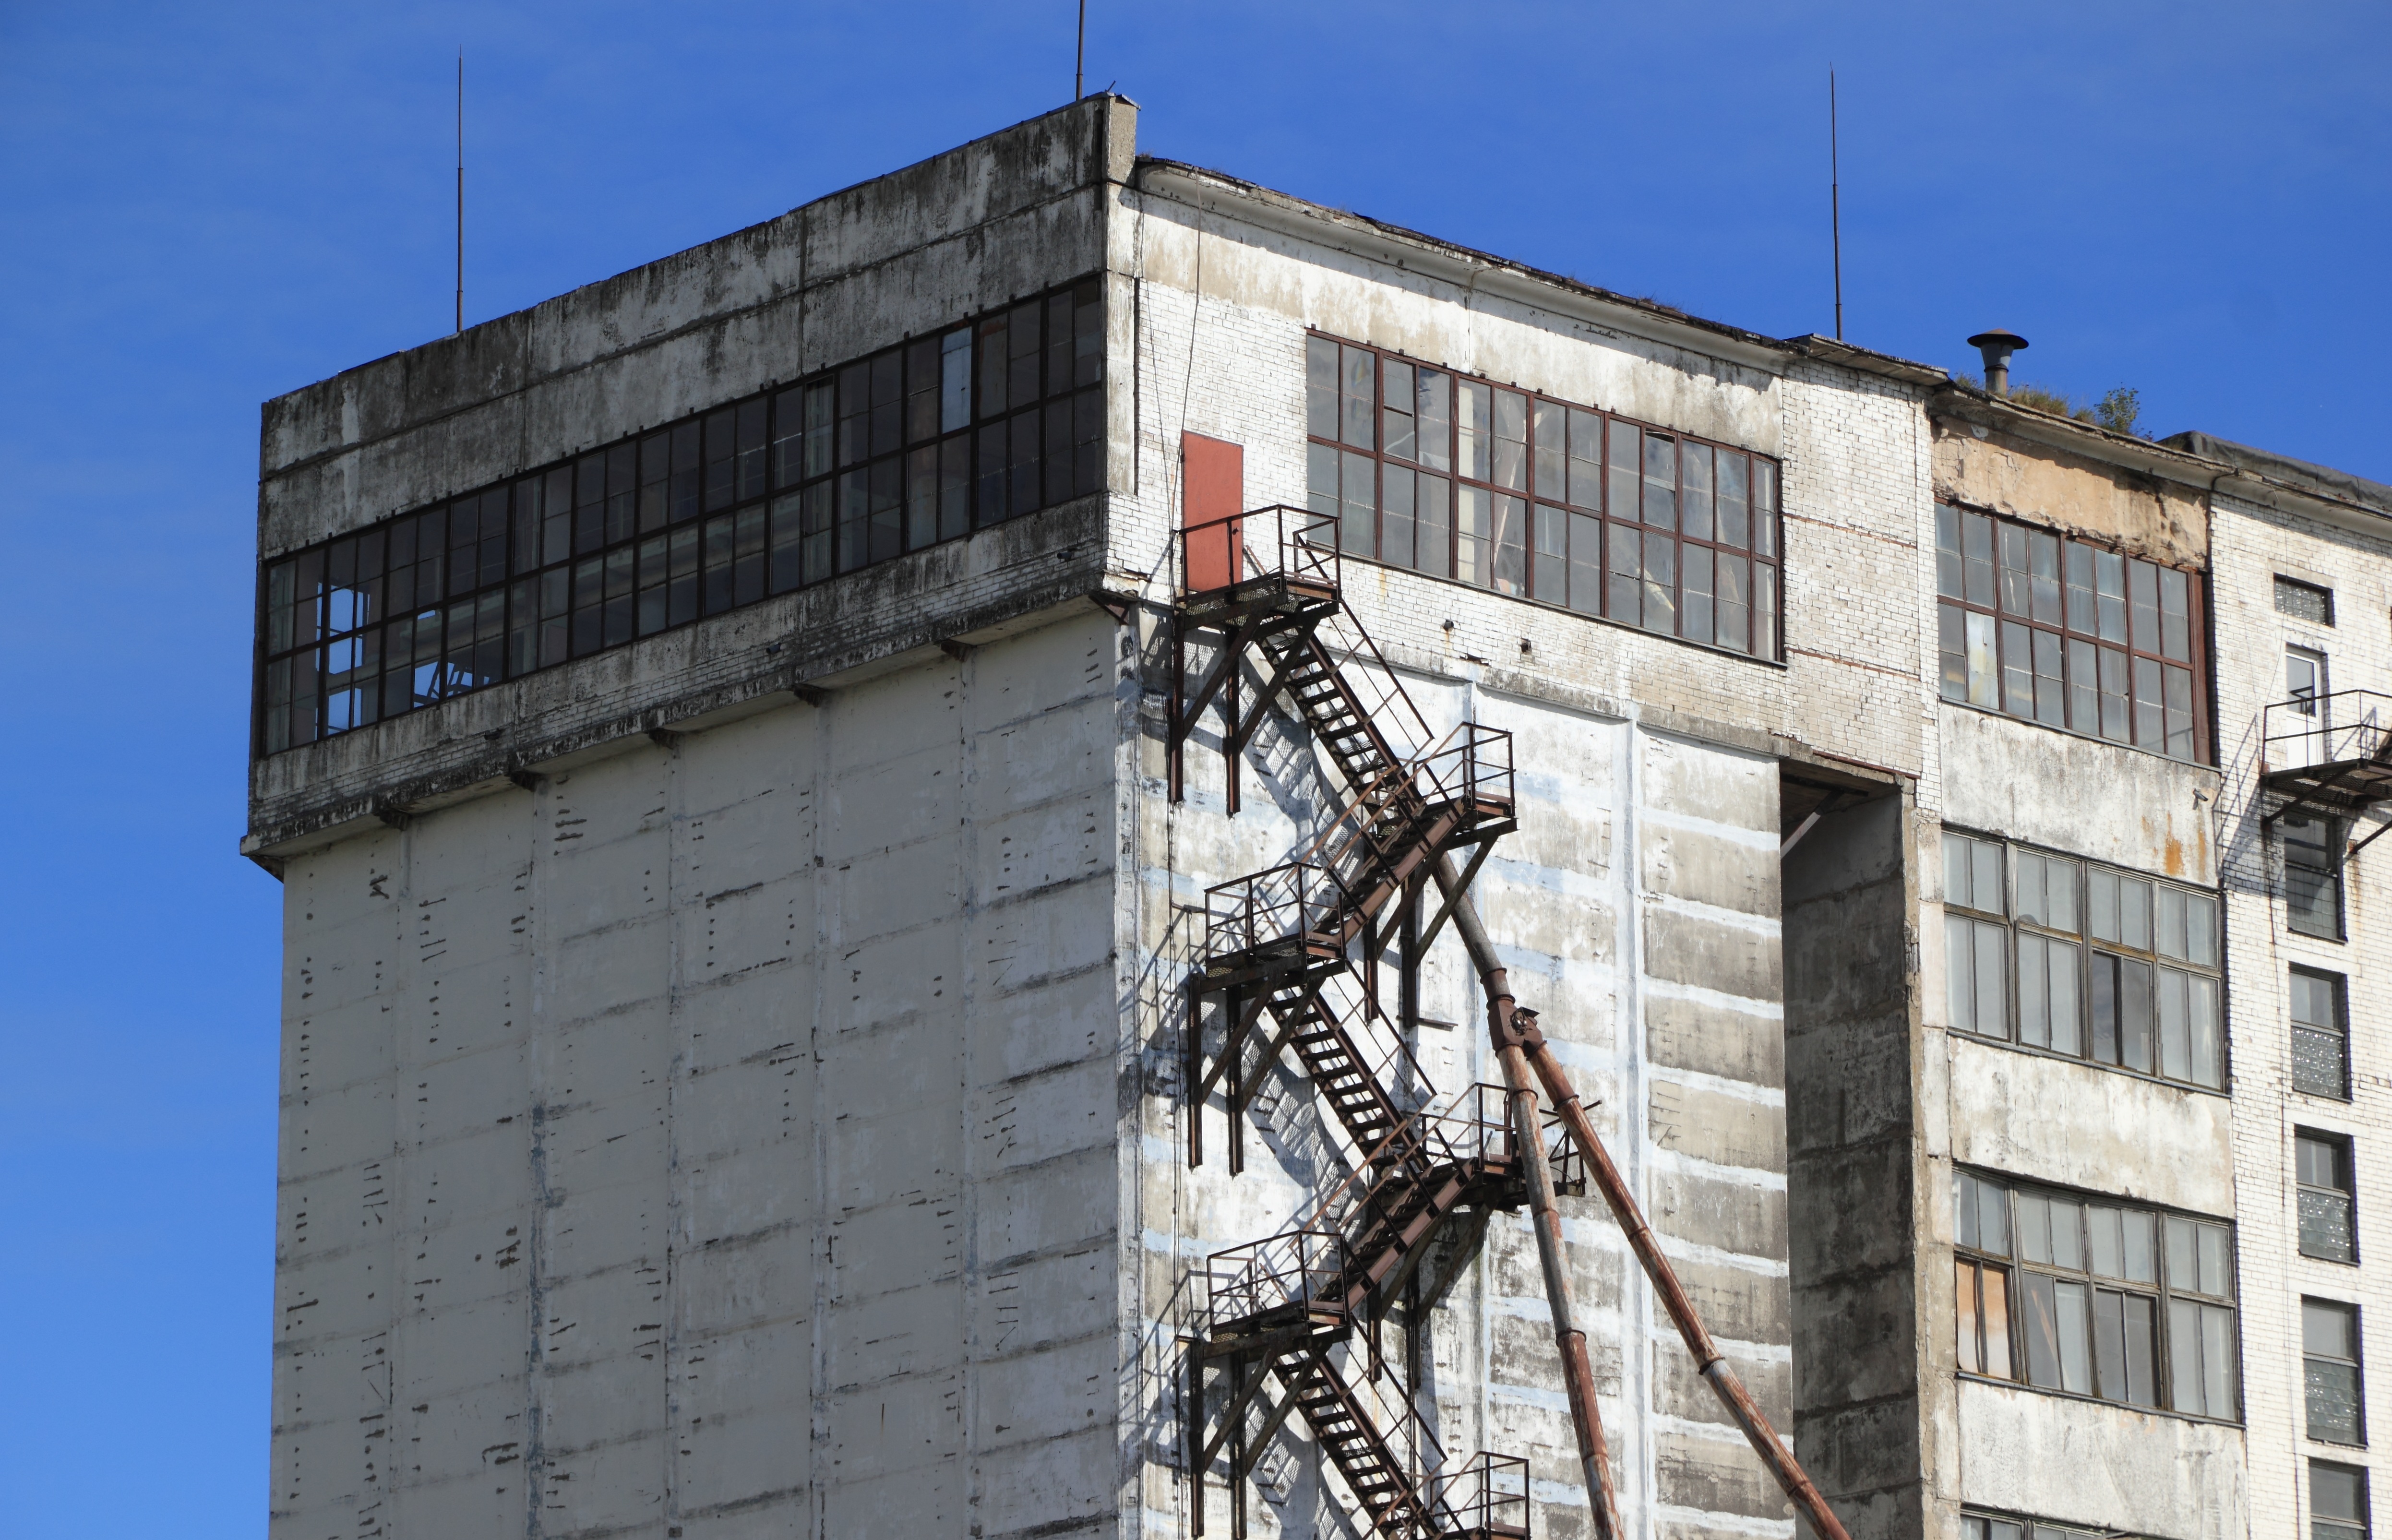
architecture, structure, roof, building, wall, construction, mast, facade, industrial, factory, industry, tower block, production, manufacture, demolition, lithuania